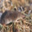
Label: shrew